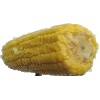
Label: Corn 1